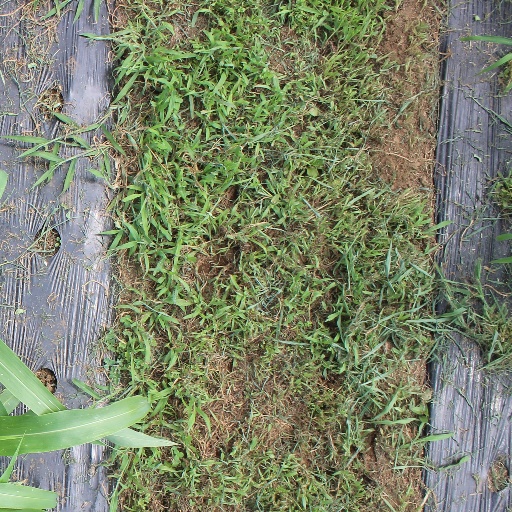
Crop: sorghum